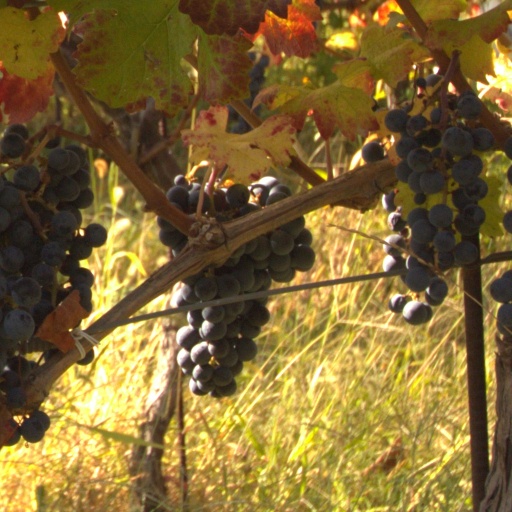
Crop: grape